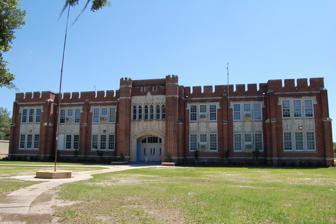
Building: Franklinton High School (Louisiana)
Country: United States of America
Year built: 1939
This article is about the high school in Louisiana. For the high school in North Carolina, see Franklinton High School (North Carolina) . School in Franklinton, Louisiana, United States Franklinton High School Location 1 Demon Circle Franklinton, Louisiana 70438 United States Information NCES School ID 220186001424 Principal Jesse Polk Teaching staff 52.55 (FTE) Enrollment 704 (2023–2024) Student to teacher ratio 13.40 Color(s) purple and gold Mascot Demon Nickname Demons Yearbook Demon's Den Website www .franklintonhigh .com Franklinton High School U.S. National Register of Historic Places U.S. National Historic Landmark Old High School building, currently Franklinton Junior High Show map of Louisiana Show map of the United States Location Franklinton, Louisiana Coordinates 30°50′58.07″N 90°9′29.12″W / 30.8494639°N 90.1580889°W / 30.8494639; -90.1580889 Built 1939, the former high school on Main Street is now the junior high Architect Herman J. Duncan & Co.; Caldwell Bros. & Hart Architectural style Late Gothic Revival NRHP reference No. 98000988 Added to NRHP August 6, 1998 Franklinton High School is a public high school in Franklinton , Louisiana , United States. The principal is Jesse Polk. The school colors are purple and gold, and the sports teams are known as the Demons . Franklinton High is a part of the Washington Parish School System . The school's former building, currently the junior high, was listed on the National Register of Historic Places in 1998. Arts Franklinton High School's has a band program. The program offers the following ensembles: the "Demon Regiment" marching band, the "Screamin Demon" jazz band, the "Purple Haze" basketball pep band and the Franklinton High School Symphonic Band. The band participates in the Louisiana Music Educators Association Large Ensemble Assessment every spring. Individual students are given the opportunity to audition for various Honor Ensembles throughout the year including: the Tangipahoa Association of Music Educators Parish Honor Band, the Louisiana Music Educators Association District IX Honor Band, the Southeastern Louisiana University Honor Winds Ensembles and the Louisiana Music Educators Association All State Honor Ensembles to name a few. Franklinton High School is one of the few schools in Louisiana to have a show choir. The show choir is called the "Demonaires." It is an ensemble of about 30 students. It has a history of performing for the local area schools and events, like the Washington Parish Free Fair. In 2009, however, the Demonaires participated in their first ever show choir competition, the Mississippi Showchoir Competition, hosted by Pearl River Community College in Hattiesburg, MS. In addition to the show choir involvement, members of the choral department participate in the LMEA district and all-state honor choirs. Other arts programs: Talented Art (IEP), Fine Arts, and Music Appreciation classes. Clubs Franklinton High School has several clubs and organizations, including: BETA Club, National Honor Society, Louisiana Youth For Excellence (formerly the Governor's Program on Abstinence), Student Council, Family Community and Career Leaders of America, Future Farmers of America, TLC (Teens Living for Christ), Fellowship of Christian Athletes, 4-H, Interact, and the American Sign Language Club. Athletics Franklinton High athletics competes in the LHSAA . Championships Football championships (1) State Championship: 2010 Football championship history The FHS football team won the 2010 4A state championship, beating Edna Karr High School in overtime. Marine Corps Junior ROTC In 1996 Franklinton adopted a Marine Corps Junior ROTC unit. Notable alumni Jackson Brumfield (born 1931), former NFL player John L. Crain (born 1960), former president of Southeastern Louisiana University Katherine Haik (born 2000), Miss Teen USA 2015 Josh Robinson (born 1992), former NFL player Brandon Taylor (born 1990), former NFL player Curtis Taylor (born 1985), former NFL player Notes